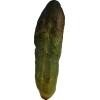
Label: cucumber